CIF (TV series)

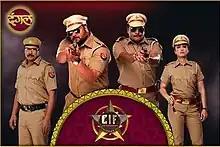

CIF is an Indian police procedural television series which was aired on Dangal TV. The series stars Aditya Srivastava as Inspector Ashfaq Ali Khan and Dayanand Shetty as Inspector Hanuman Pandey. The location of the series is set in Lucknow, Uttar Pradesh, India.